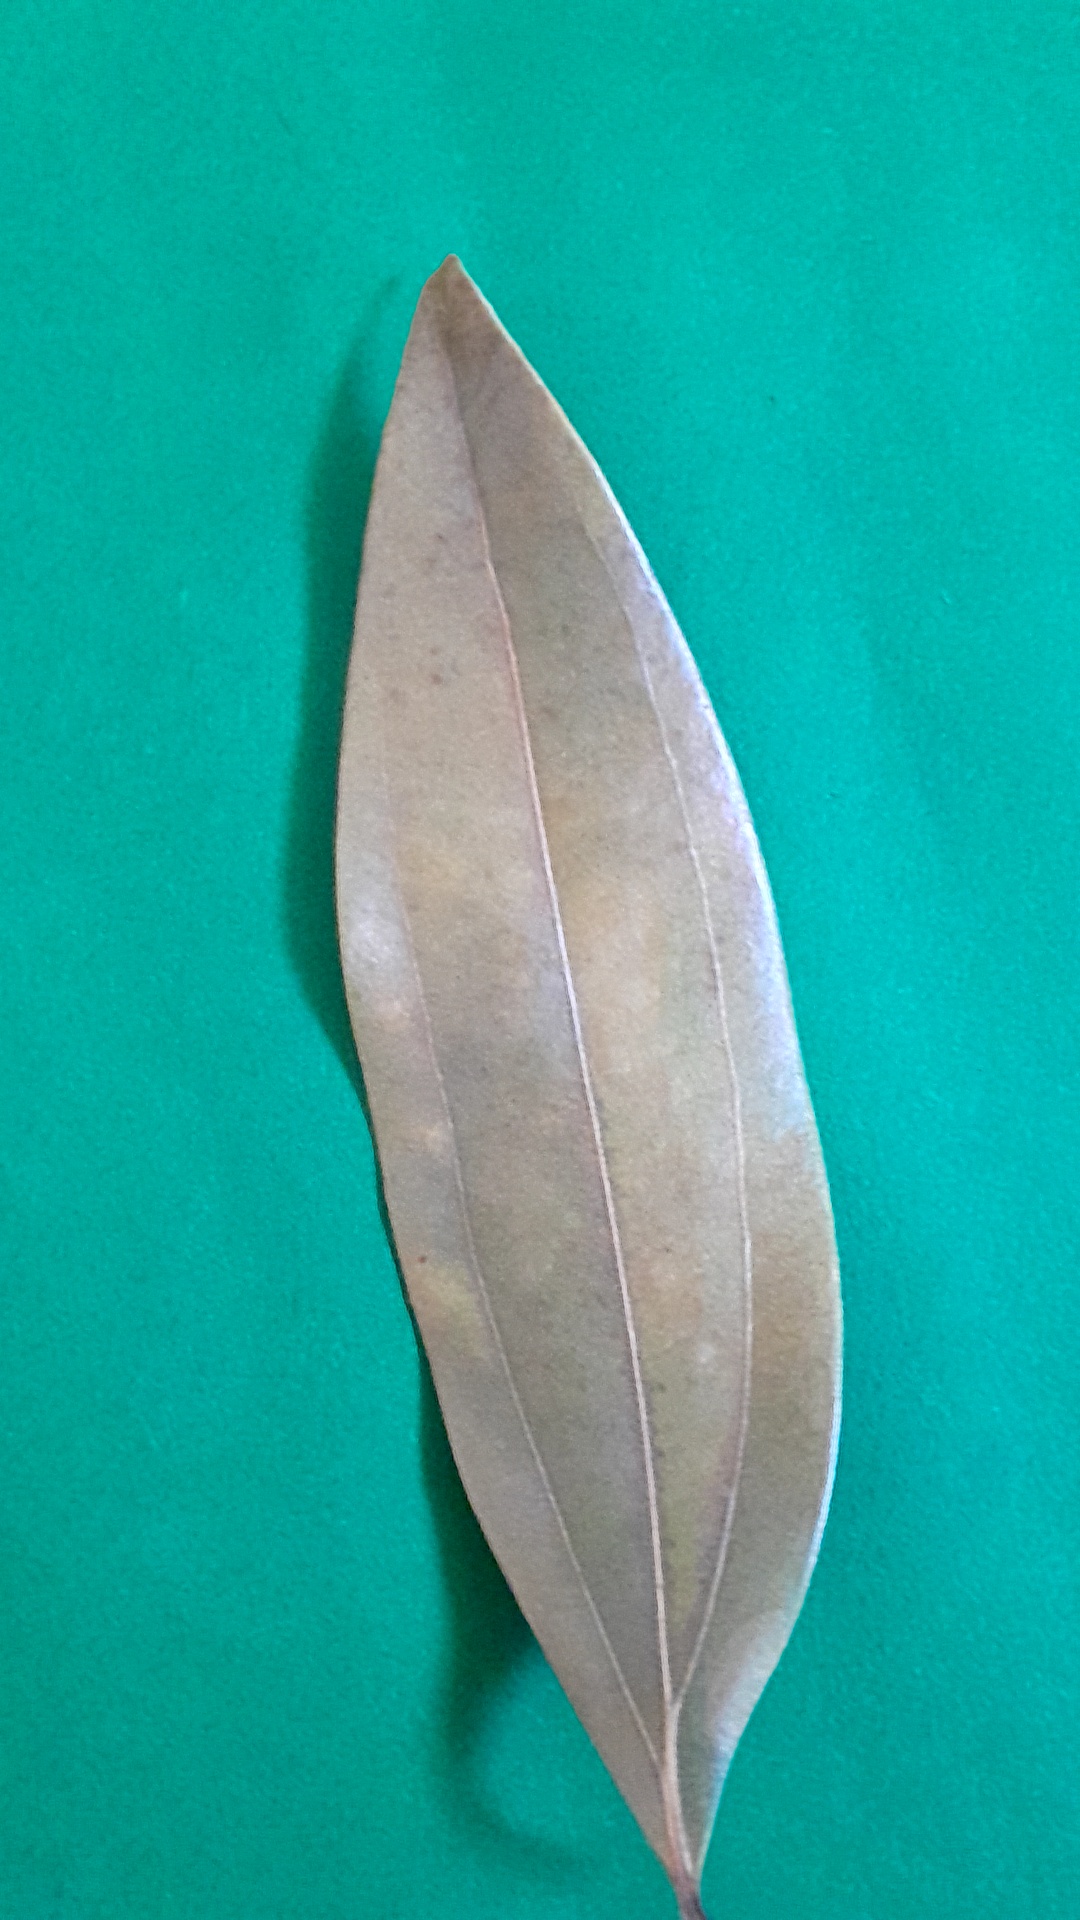
Label: Dry Leaf